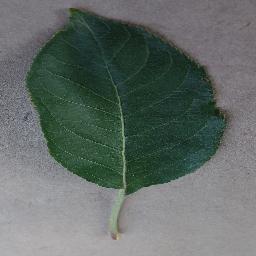
Label: Apple___healthy